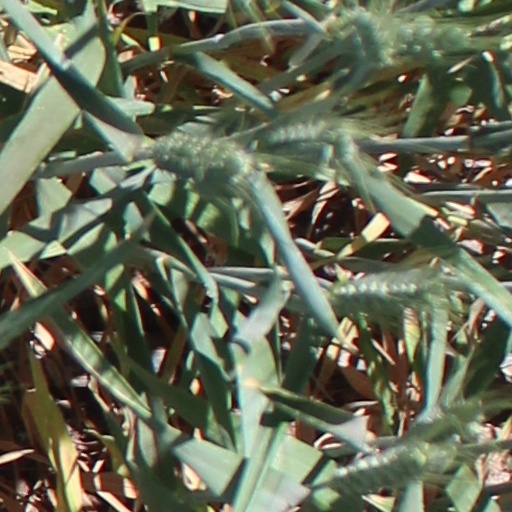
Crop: wheat